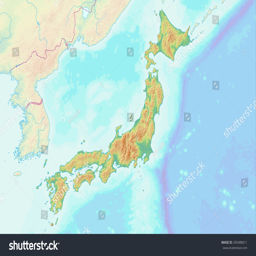
topographic map of the main islands with shaded relief and elevation colors .